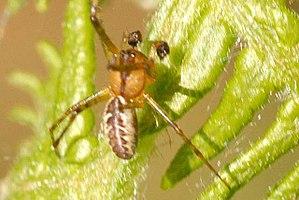
Pityohyphantes est un genre d'araignées aranéomorphes de la famille des Linyphiidae.